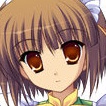
Portrait style: Anime Portrait